Embraer E-Jet E2 family

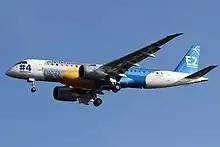
An E190-E2 prototype, the E190-E2 made its maiden flight on 23 May 2016 and was type certificated on 28 February 2018.

On 25 February 2016, the first E-Jet E2, an E190-E2, was rolled out. It performed its maiden flight from São José dos Campos on 23 May 2016, three months ahead of schedule. It flew for three hours and twenty minutes to Mach 0.82, climbed to , retracted the landing gear and flaps, and engaged the fly-by-wire in normal mode. It flew earlier than the previously anticipated second half of 2016. The program had fewer challenges than expected and introduction was then planned in the first quarter of 2018. The airplane was slightly below expected weight and the other two E190-E2 prototypes should fly within a year.